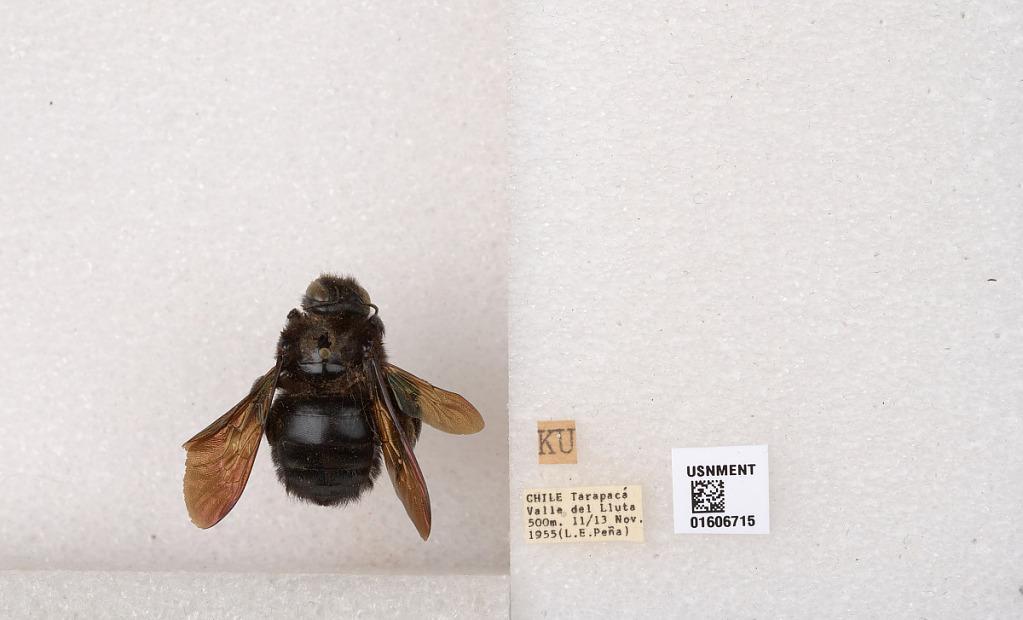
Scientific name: Xylocopa (Koptortosoma) buruana Lieftnick
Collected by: L. Pena
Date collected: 1955-11-11
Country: Chile
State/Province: Arica y Parinacota
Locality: Tarapaca, Valle de Lluta